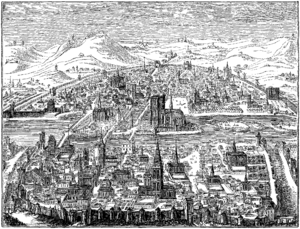
17 avril : Richelieu est sacré évêque de Luçon.
Cet article recense les plans de Paris, en France.